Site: saxony
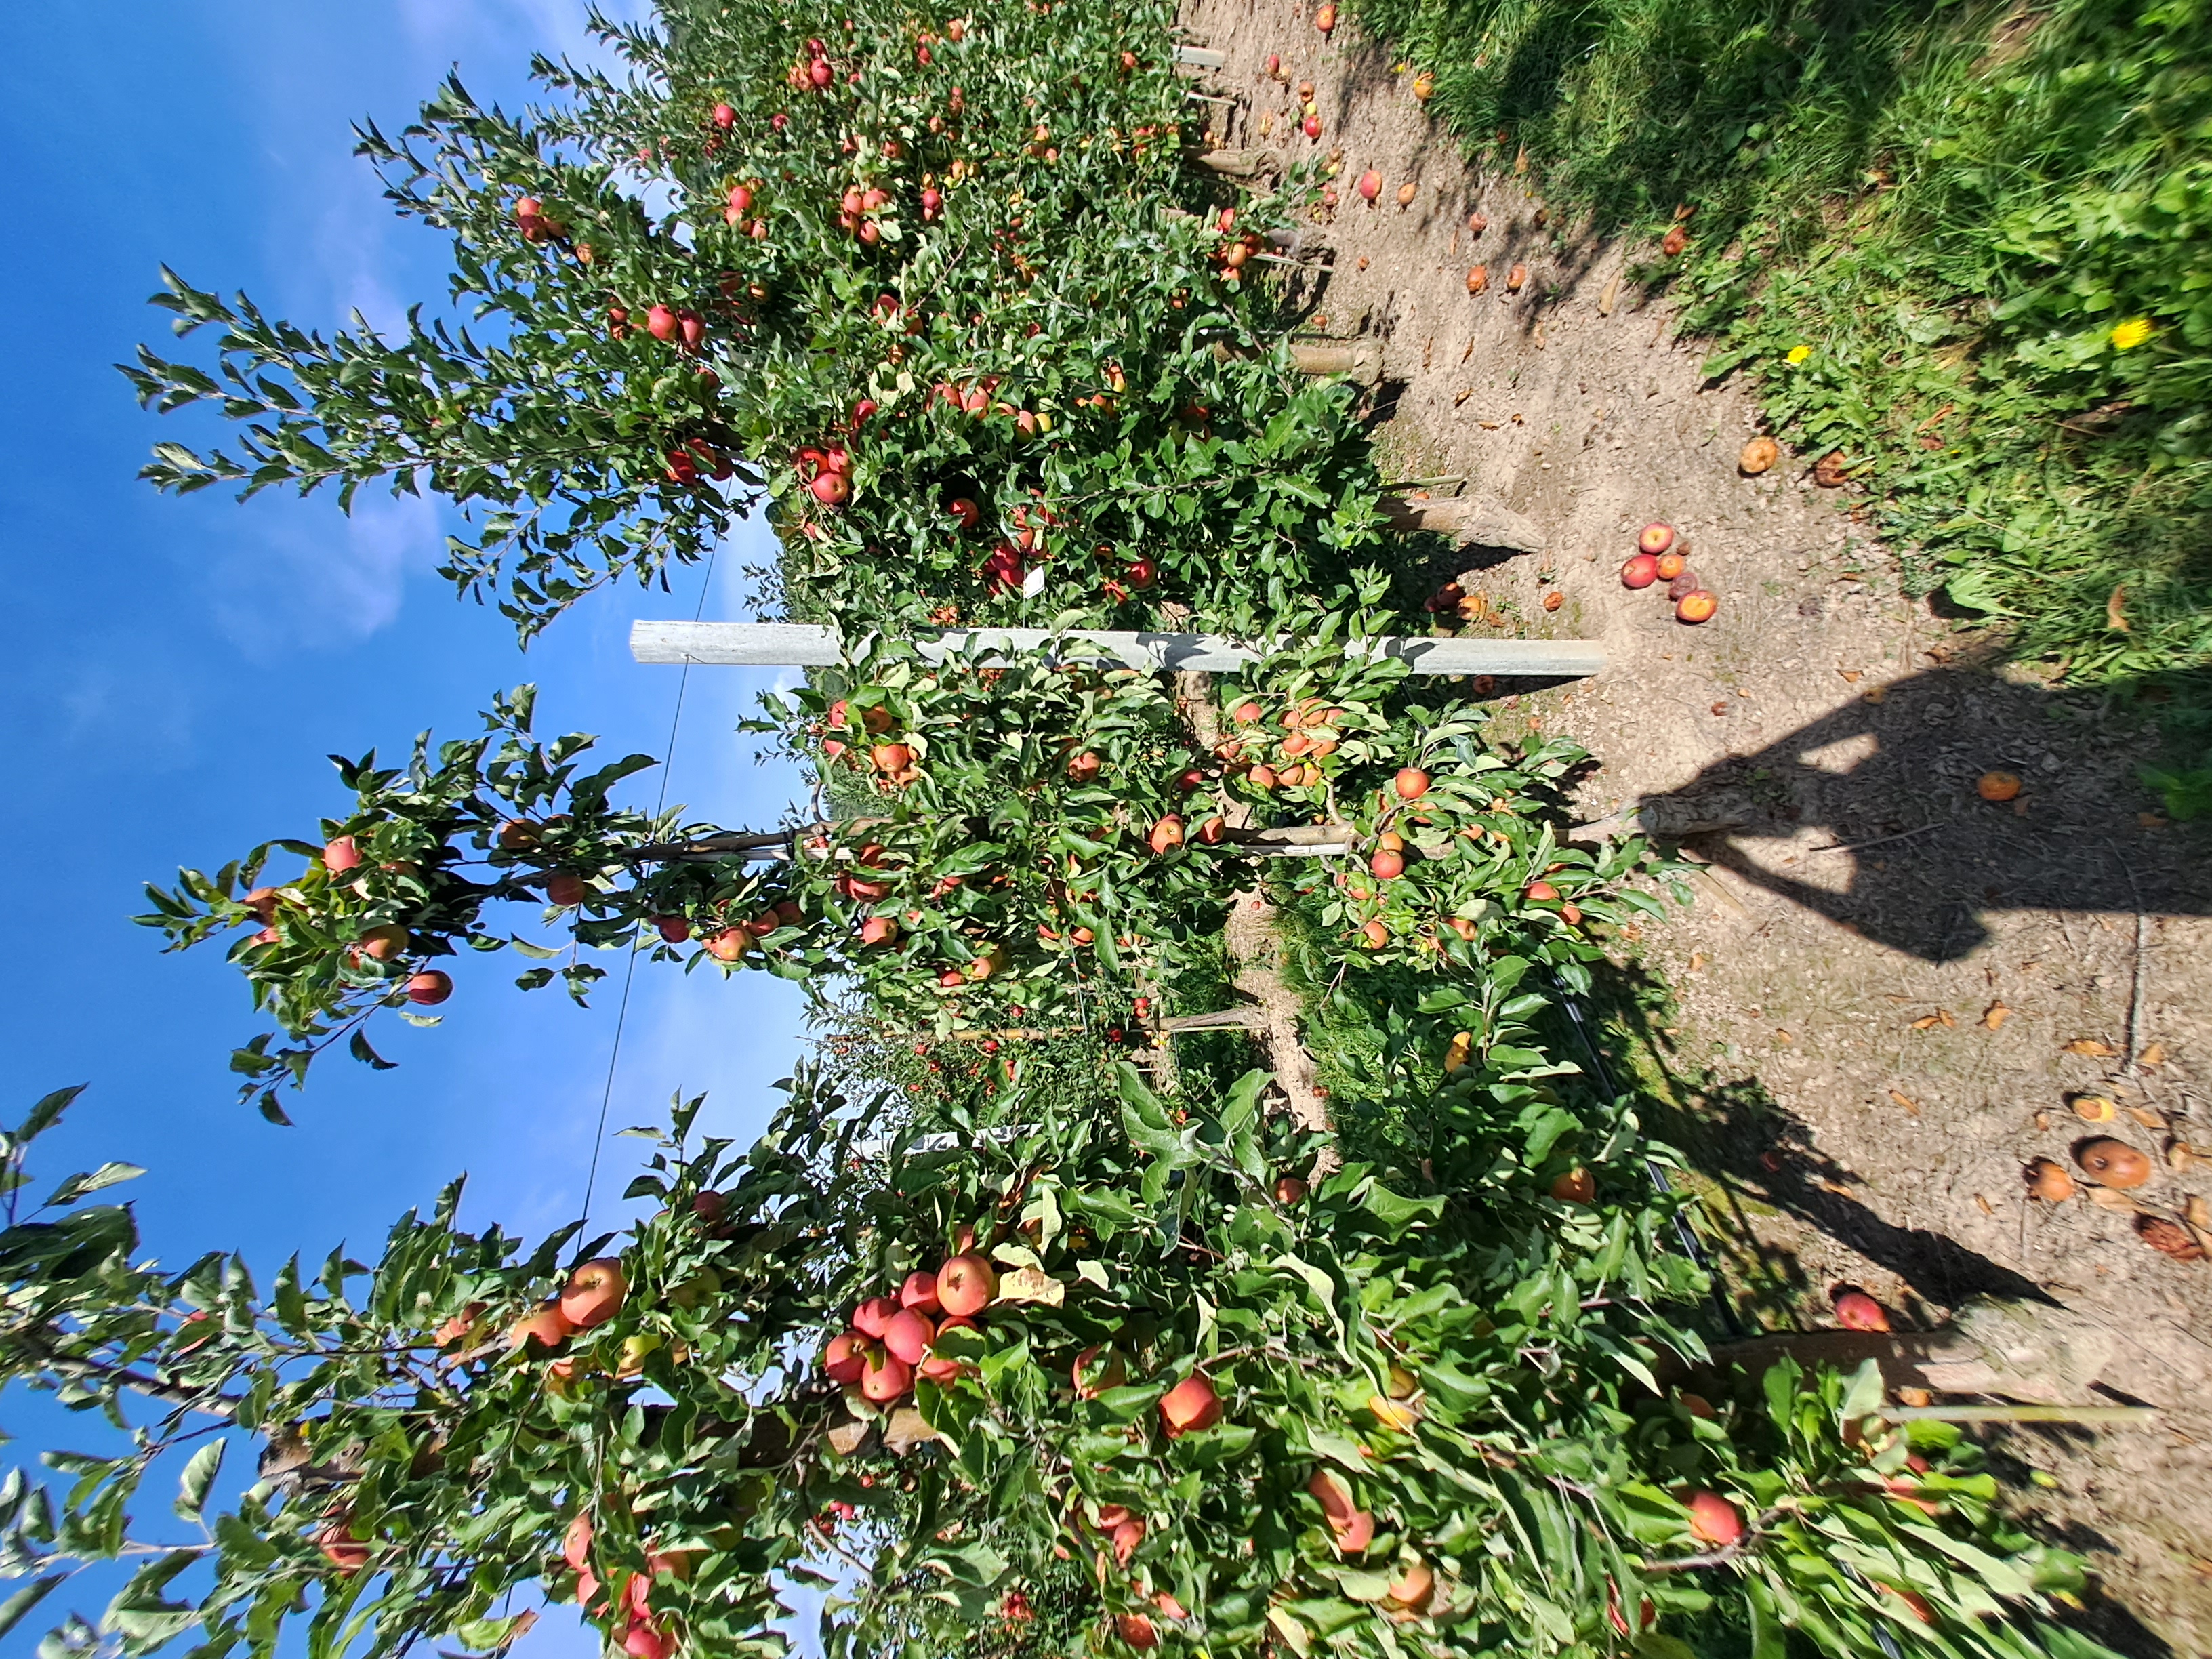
Growth stage (BBCH 87): Maturity of fruit and seed